Meadowbrook Run

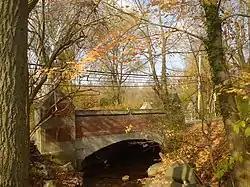
Meadowbrook Run in November 2009

Meadowbrook Run (also known as Meadow Brook Creek) is a tributary of Ithan Creek in Delaware County, Pennsylvania, in the United States. It is approximately long and flows through Radnor Township and Haverford Township.